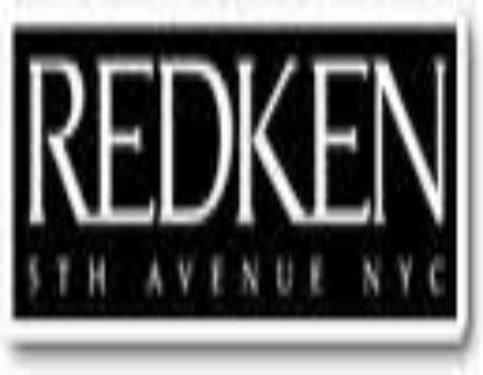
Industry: Necessities